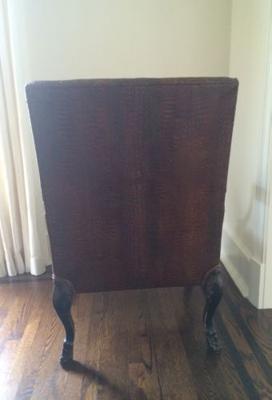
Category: chair